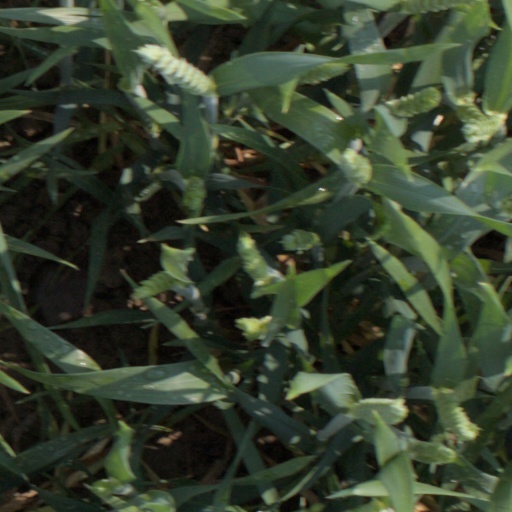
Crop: wheat